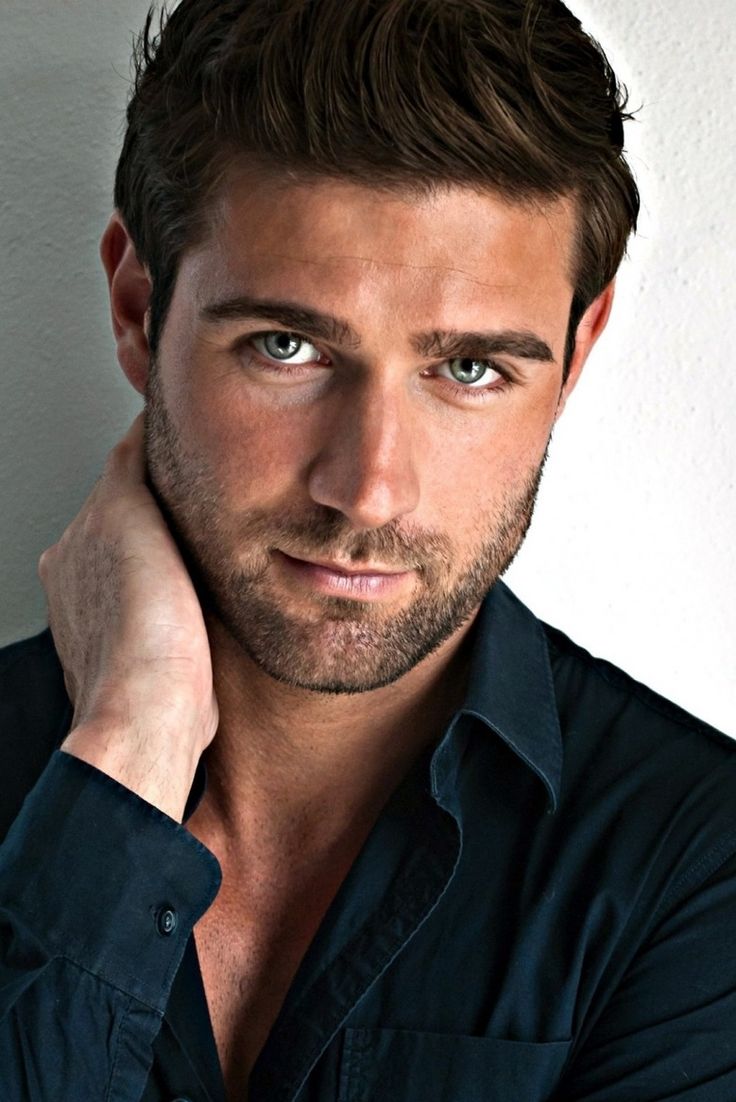
Label: Colored